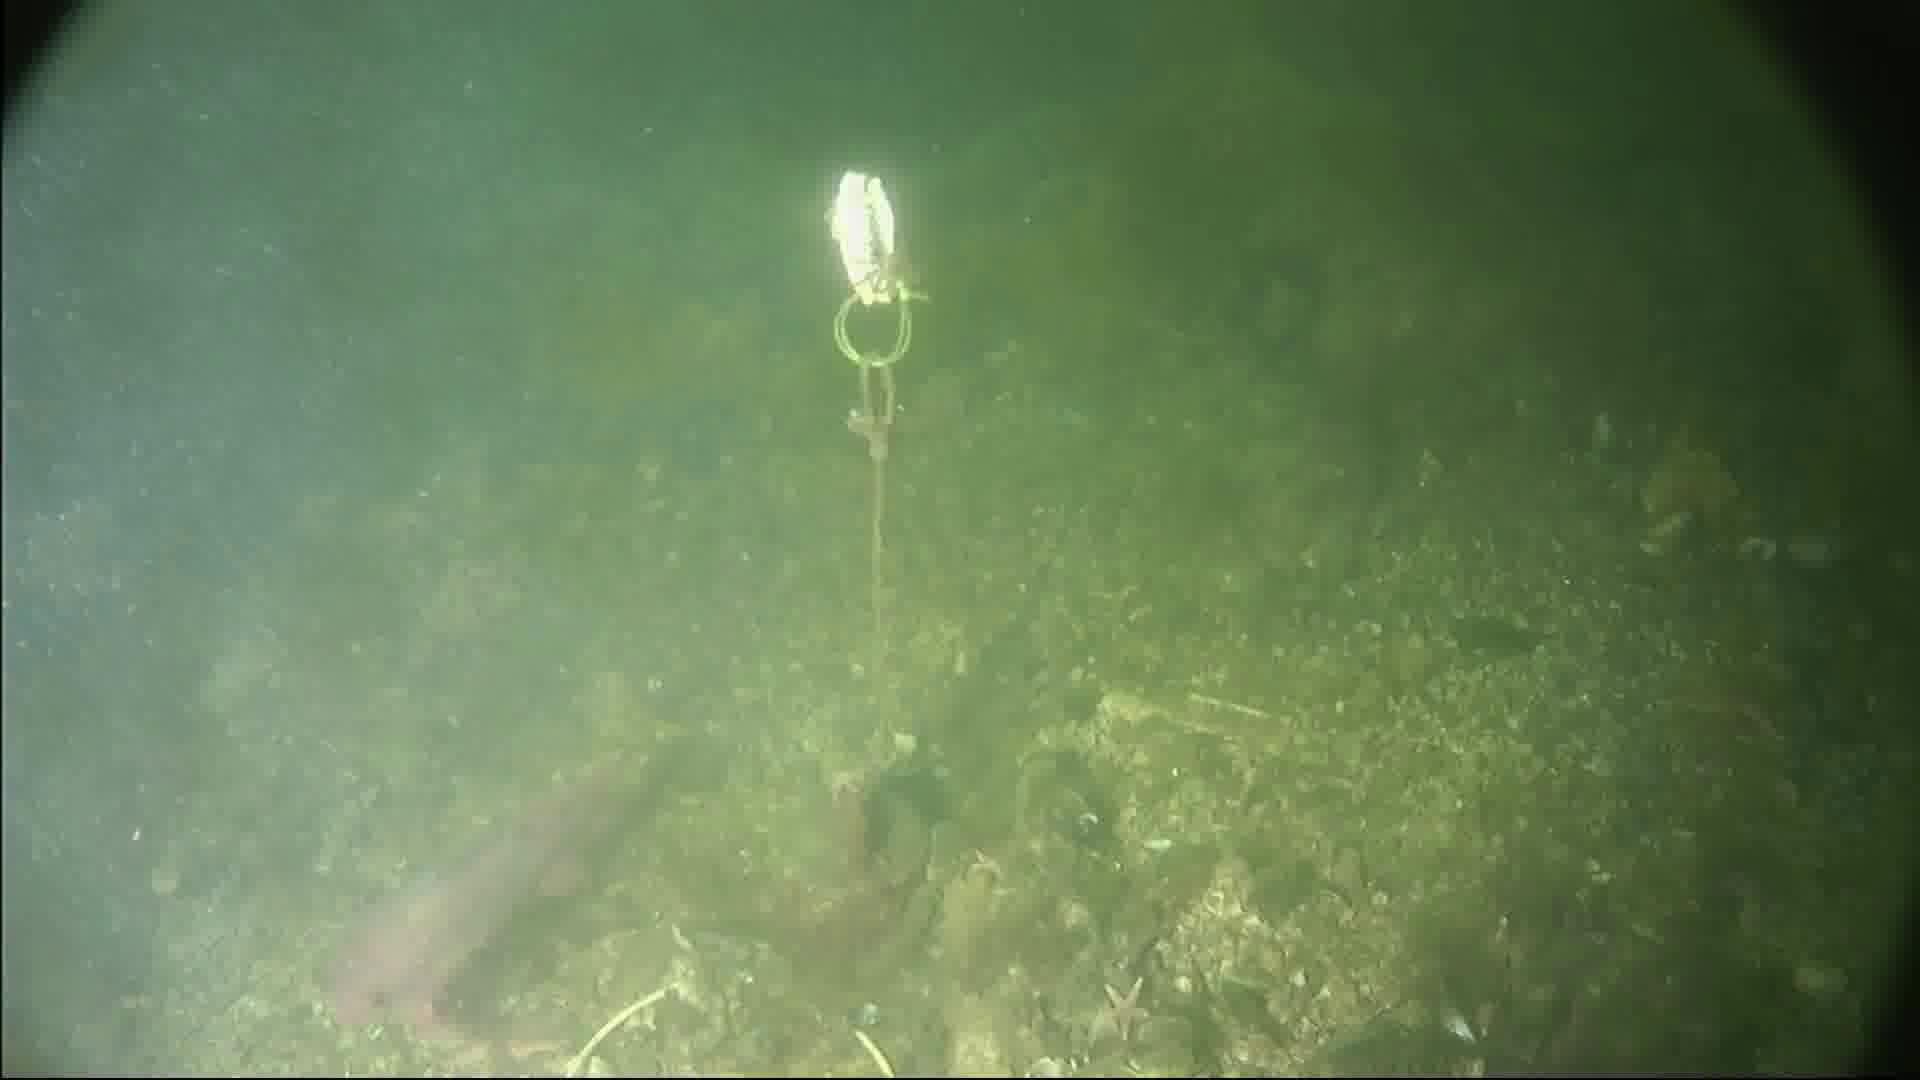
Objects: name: starfish
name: crab
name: fish